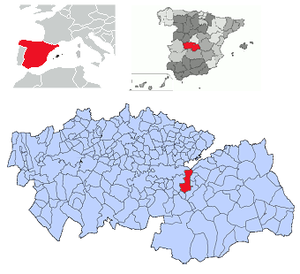
Almonacid de Toledo est une commune d'Espagne de la province de Tolède dans la communauté autonome de Castille-La Manche.